The Flying Nun

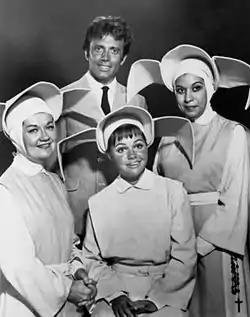
Redmond, Rey, Morrison, and Field. Missing from picture: Sherwood.

After the cancellation of ABC's "Gidget," starring Sally Field in the title role, producers sought a way to keep Field on the air. As a result, "The Flying Nun" was developed. Seeking more mature roles, Field found the concept of the show ridiculous and refused the role at first, only to reconsider after her stepfather Jock Mahoney warned her that she might not work again in show business if she did not accept the role.